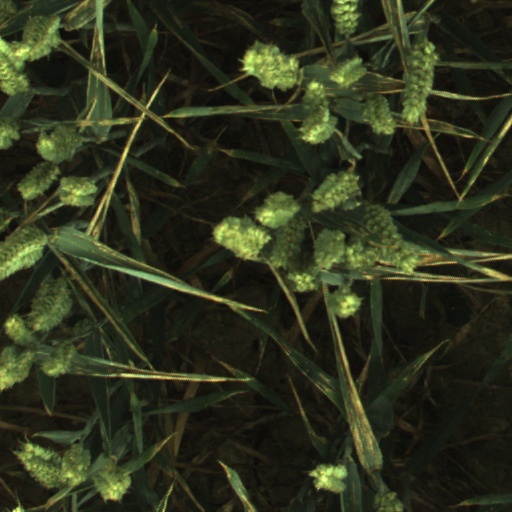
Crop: wheat